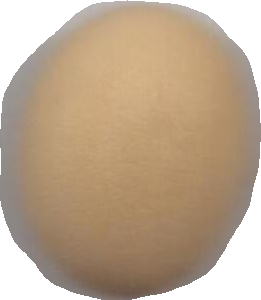
Variety: Grobogan